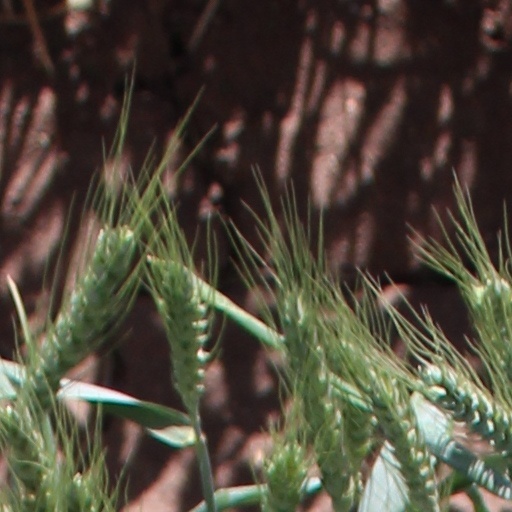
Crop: wheat